South African Class G 4-8-2T

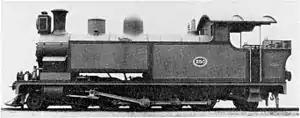
NGR Class E no. 250, later SAR Class G no. 197

The South African Railways Class G 4-8-2T of 1904 was a steam locomotive from the pre-Union era in the Colony of Natal.